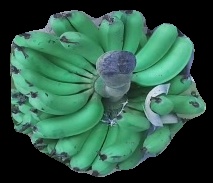
Variety: pachbale
Grade: grade3